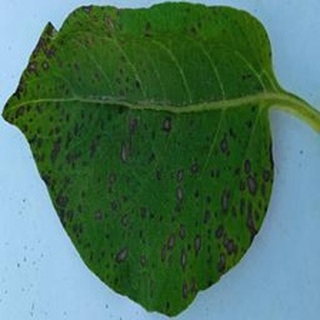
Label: potato_early_blight